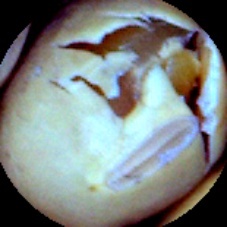
Label: Broken